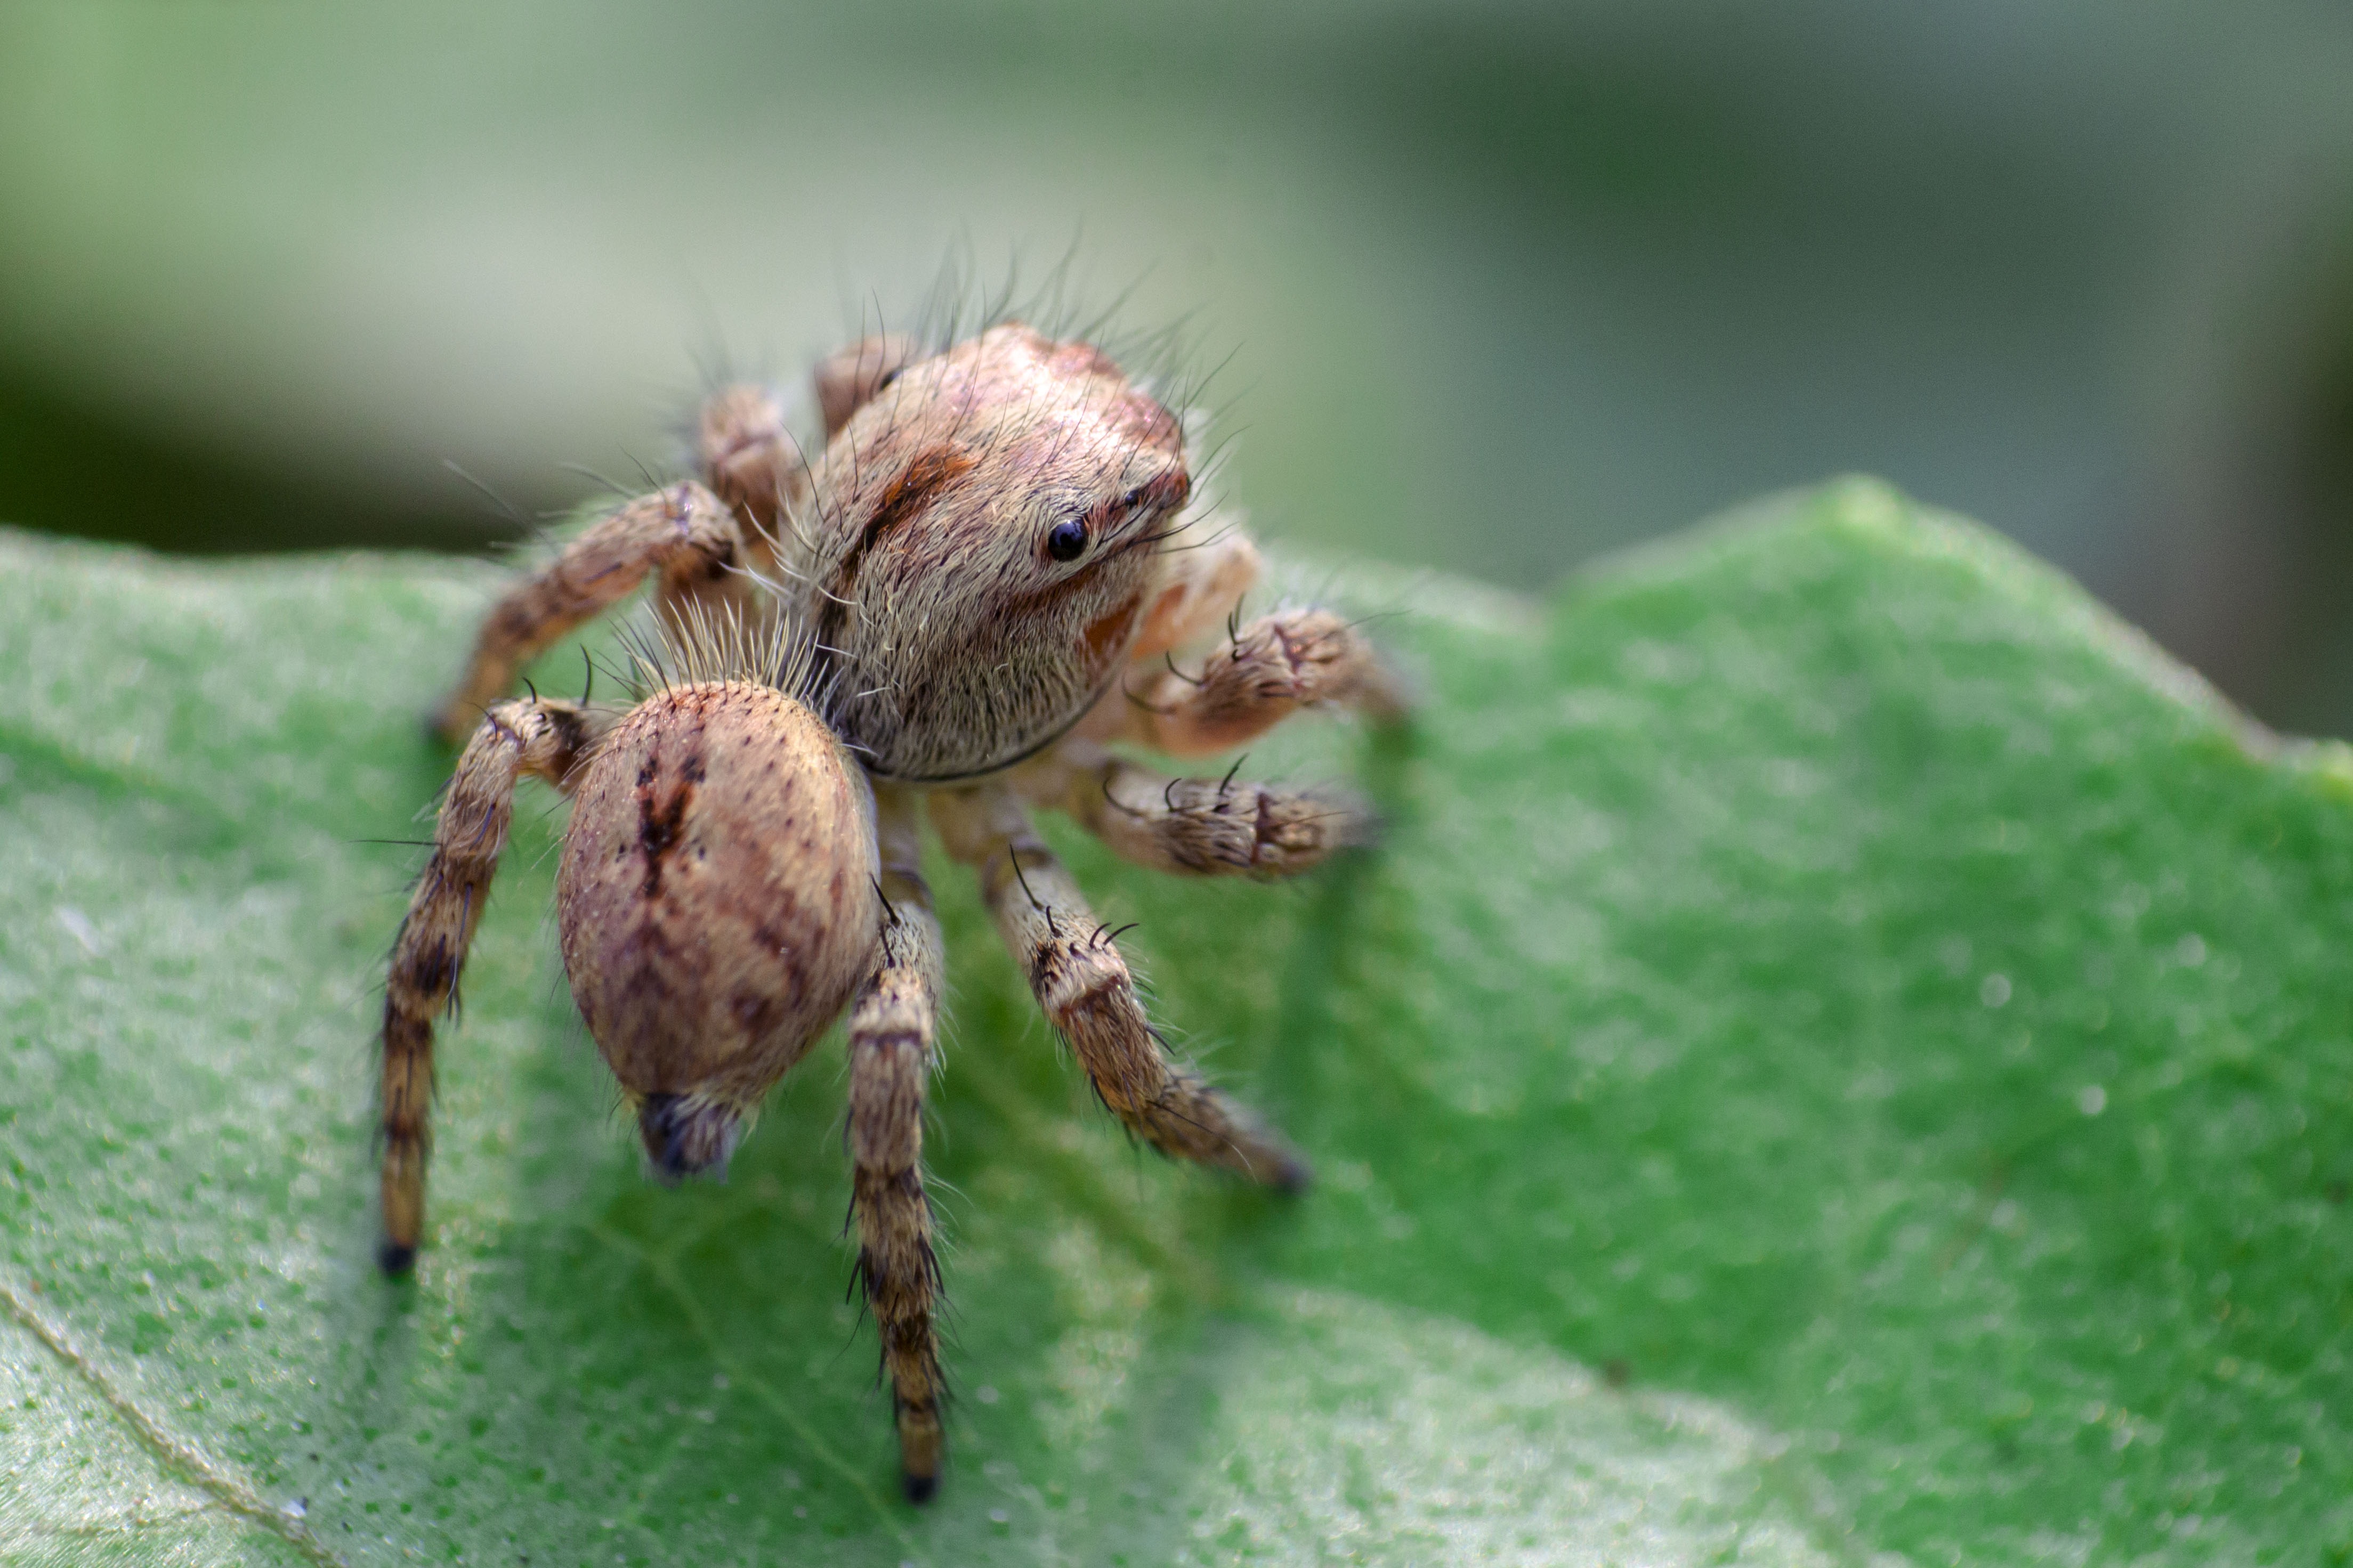
nature, photography, flower, insect, macro, bug, fauna, invertebrate, close up, spider, outdoors, arachnid, creature, tarantula, weevil, macro photography, arthropod, european garden spider, araneus, orb weaver spider